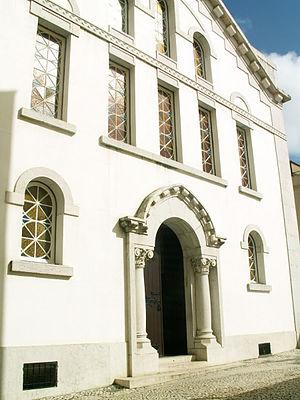
La synagogue Shaaré Tikva de Lisbonne a été inaugurée le 18 mai 1904. Le nom de la synagogue signifie « les portes de l'espoir ». Elle est de rite séfarade-marocain, typique de la péninsule Ibérique.